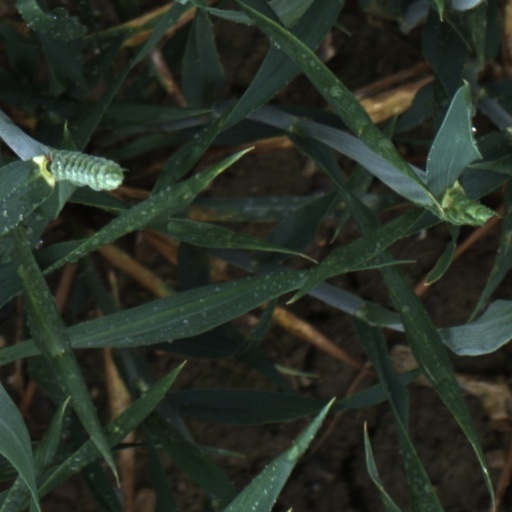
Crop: wheat